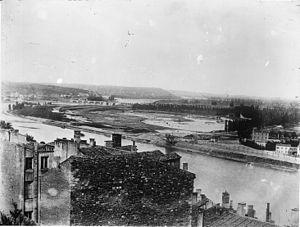
Création du parc de la Tête-d'Or - vue générale sur le site, avant le commencement des travaux
Le parc de la Tête d'or est un parc urbain public situé à Lyon, l'un des plus grands de France. Œuvre des frères Denis et Eugène Bühler, le parc est ouvert dès 1857 alors que les travaux ne sont pas achevés. Il est exactement contemporain du Central Park de New York, créé la même année. Le parc est enrichi de nombreux bâtiments comme les grandes serres en 1865, le vélodrome, le chalet des gardes et le chalet en 1894, la clôture en 1896, les serres de collection en 1899, le monument aux morts de l'île aux Cygnes entre 1914 et 1930 ou encore la nouvelle roseraie entre 1961 et 1964.